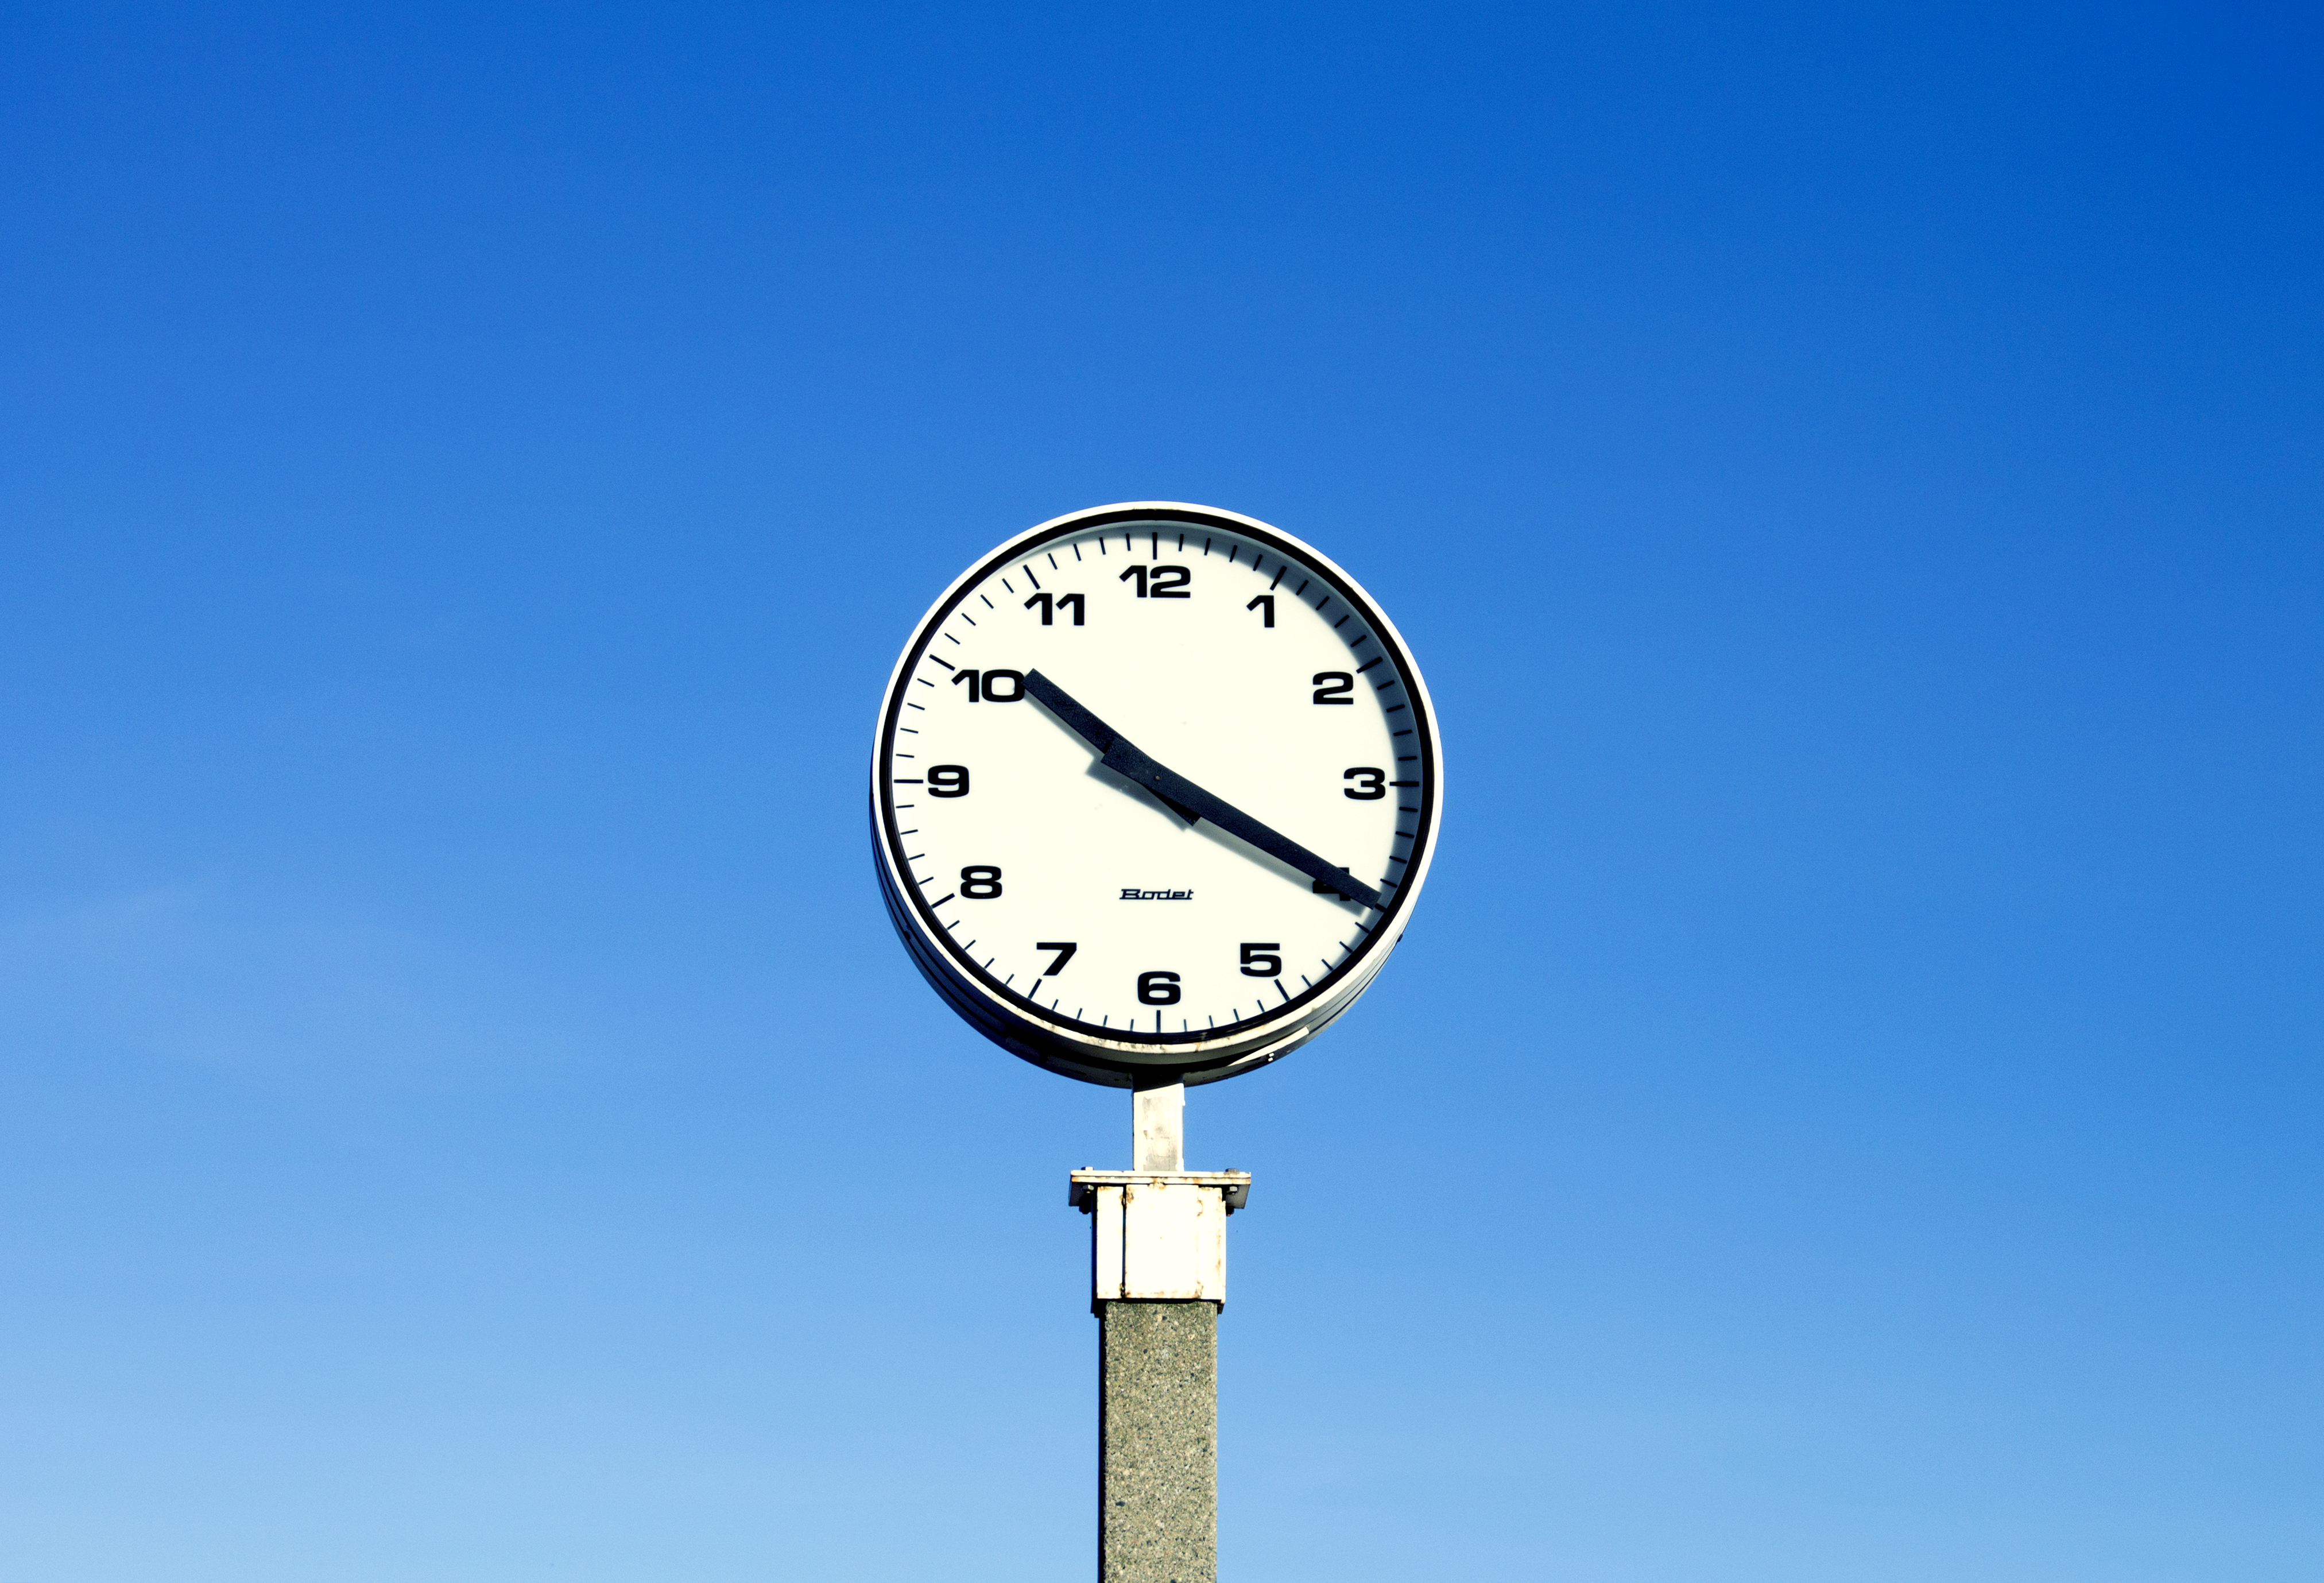
sky, clock, time, sign, blue, street light, signage, lighting, light fixture, traffic sign